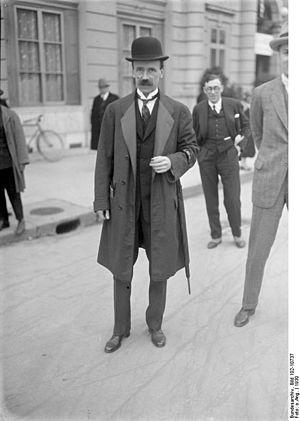
Le Royaume de Hongrie, ou la régence de Hongrie, désigne, de 1920 à 1946, le régime politique officiellement en vigueur en Hongrie. Restauré après une brève période républicaine où se succèdent la République démocratique hongroise et le bref régime communiste de la République des conseils de Hongrie, le royaume n'a, durant cette période, de monarchique que le nom.
Le comte István Bethlen de Bethlen, né le 8 octobre 1874 et mort le 5 octobre 1946, est une personnalité politique hongroise. Il fut premier ministre de Hongrie du 14 avril 1921 au 24 août 1931.